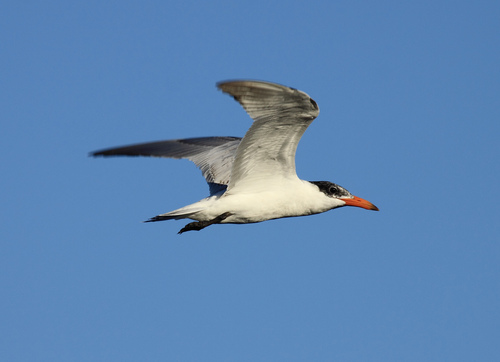
the bird is white with a black head and orange beak.
the bird has an orange bill, black crown and eye ring, white breast and abdomen.
a white bird with a black head and feet, and a large bill that is orange.
a large white bird with curved wings, and a large orange bill.
this medium sized bird has a long orange and black bill.
this bird has wings that are white and grey and has an orange bill
this bird has wings that are grey and has a big orange bill
this bird is primarily white with a black crown and an orange beak.
this bird is white and has black tips on it to wing it has a very bright orange beak also has a very large wingsa white body, black crown, and a bright orange beak with black tip are features of this bird.
Species: Caspian Tern